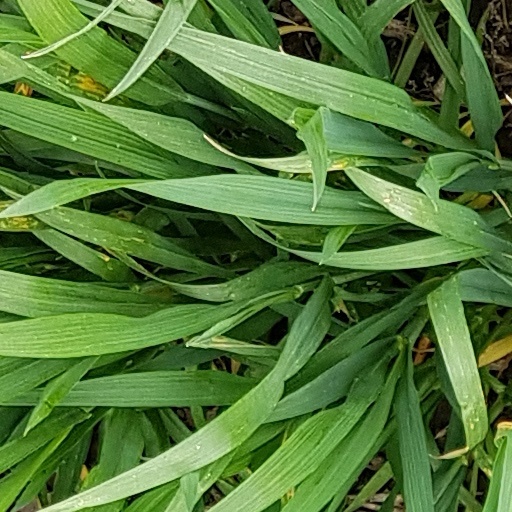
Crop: wheat